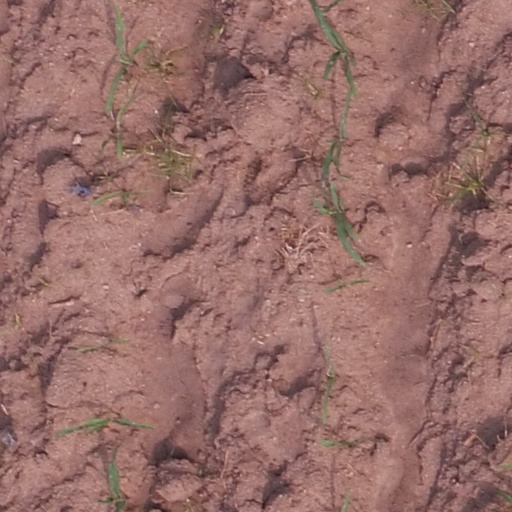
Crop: maize; corn